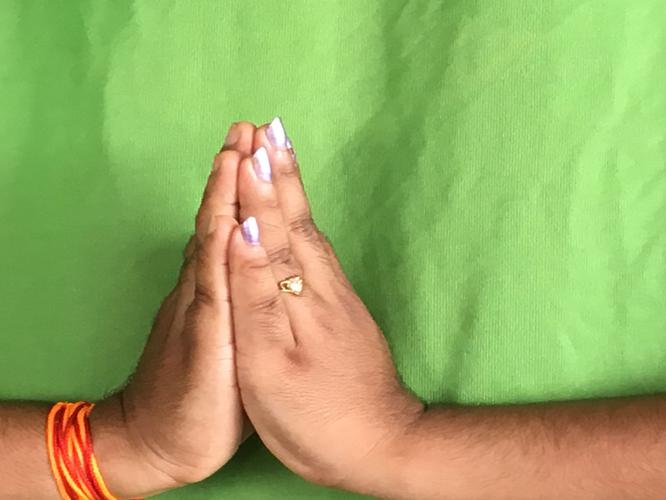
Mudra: Anjali
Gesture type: double_hand